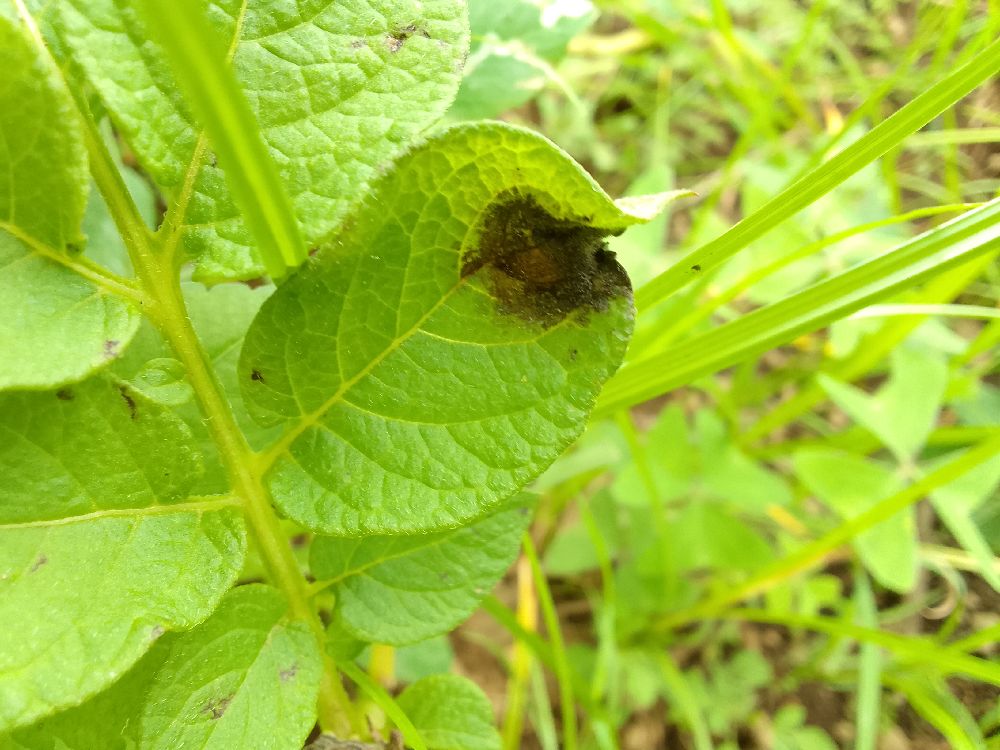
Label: Late blight